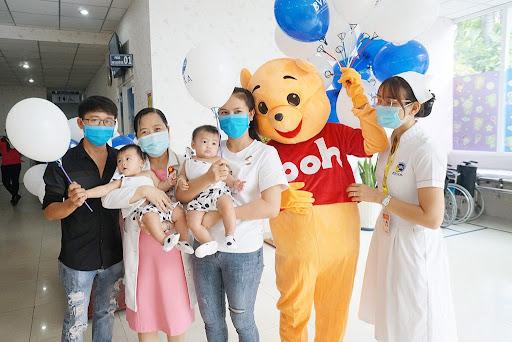
có những chiếc bóng bay đang được cầm trên tay của nhóm người